History of foreign relations of China

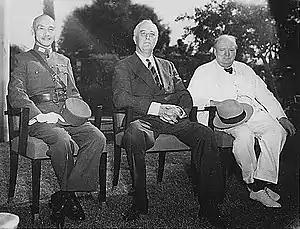
Chiang Kai-shek with U.S. President Franklin D. Roosevelt and British Prime Minister Winston Churchill at the Cairo Conference in 1943

Even the isolationists who opposed war in Europe supported a hard-line against Japan. American public sympathy for the Chinese, and hatred of Japan, was aroused by reports from missionaries, novelists such as Pearl Buck, and "Time Magazine" of Japanese brutality in China, including reports surrounding the Nanjing Massacre, called the 'Rape of Nanking'. By early 1941, the U.S. was preparing to send American planes flown by American pilots under American command, but wearing Chinese uniforms, to fight the Japanese invaders and even to bomb Japanese cities. There were delays and the "Flying Tigers" under Claire Lee Chennault finally became operational days after the attack on Pearl Harbor (December 7, 1941) brought the U.S. into the war officially. The Flying Tigers were soon incorporated into the United States Army Air Force, which made operations in China a high priority, and generated enormous favorable publicity for China in the U.S.